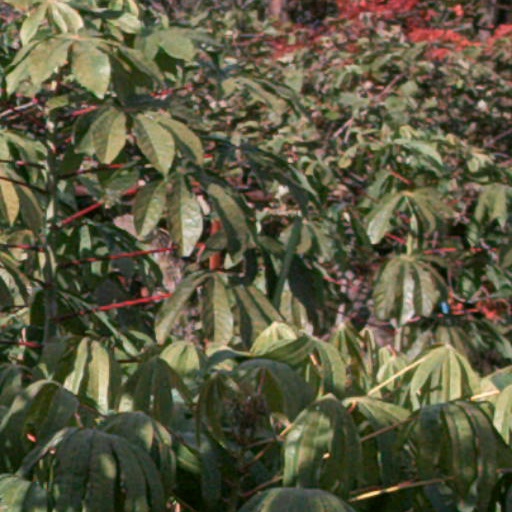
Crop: cassava